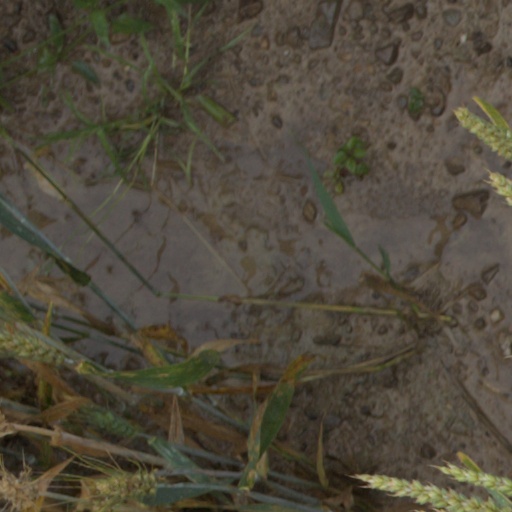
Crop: wheat